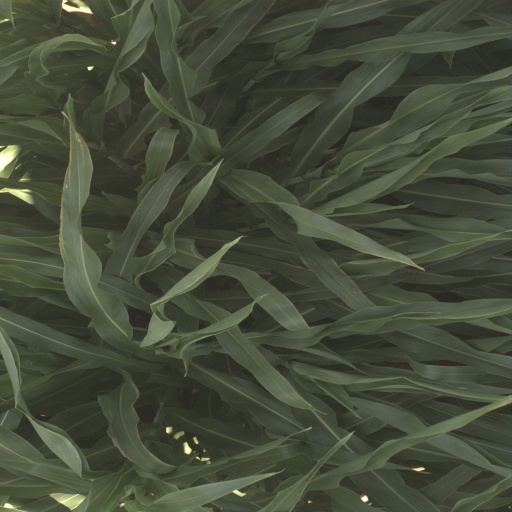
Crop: sorghum